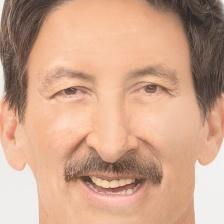
Label: faces